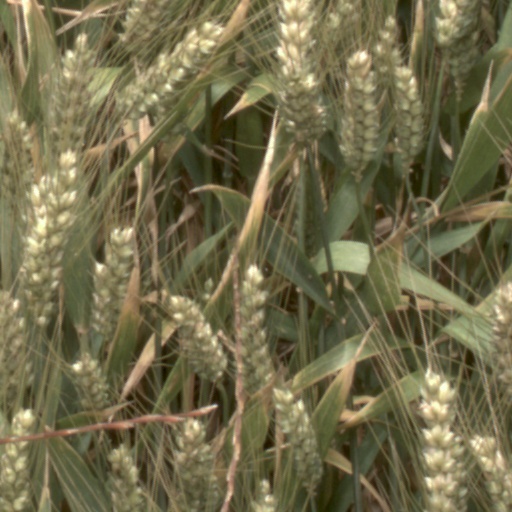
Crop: wheat